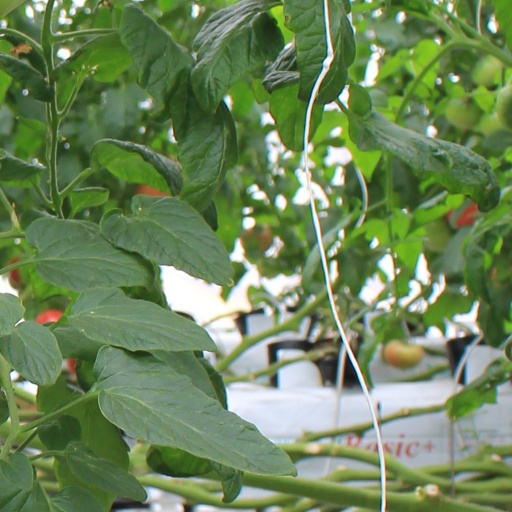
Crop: tomato